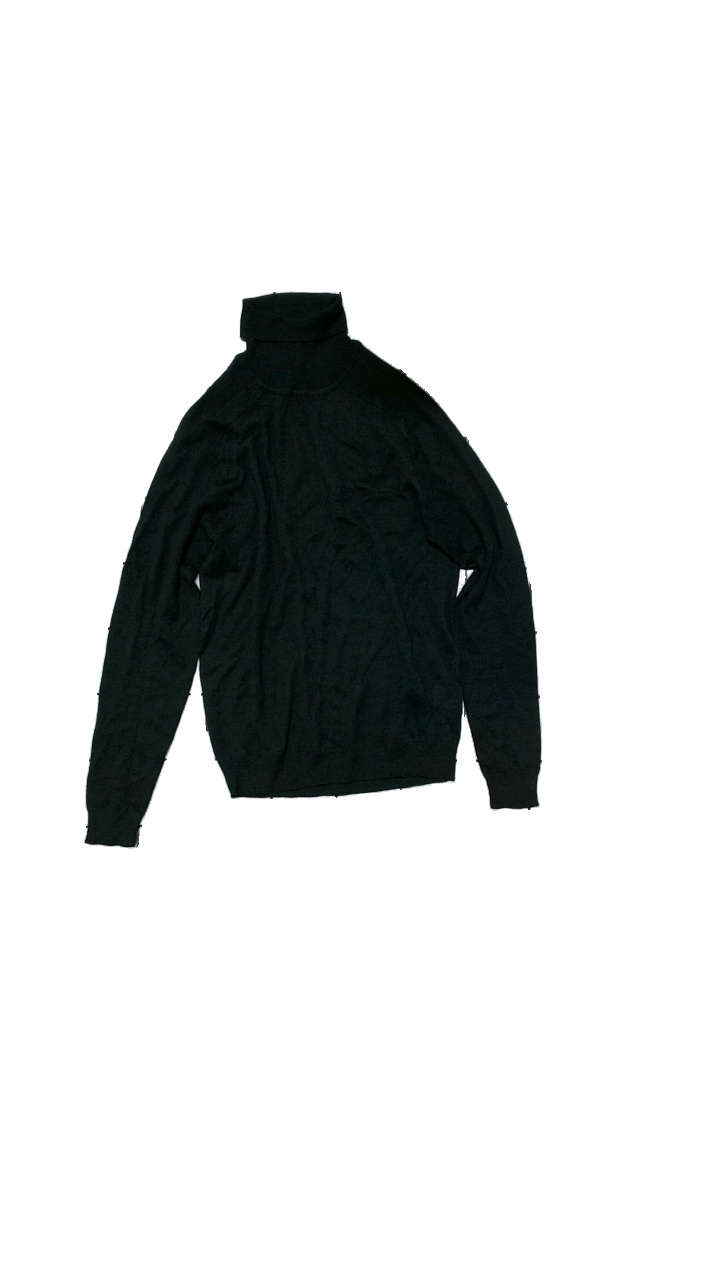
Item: Top (Ladies)
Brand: Lager 157
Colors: Black
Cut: Regular, Turtle neck
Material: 50% merino wool, 50% acrylic
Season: All
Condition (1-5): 4
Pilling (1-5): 4
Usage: Reuse
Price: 50-100